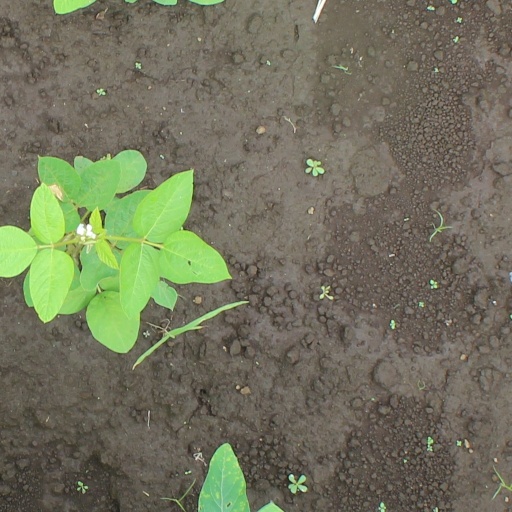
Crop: soybean